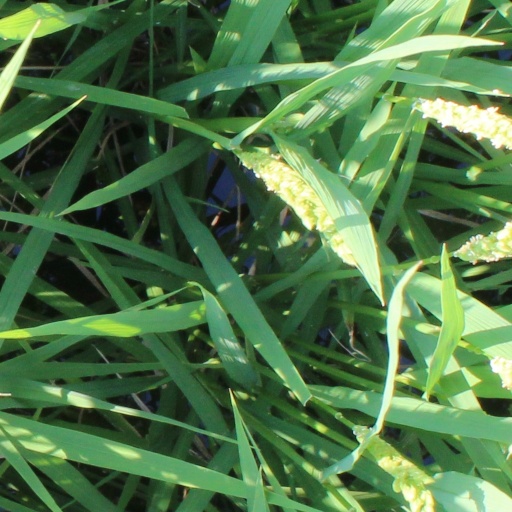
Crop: rice